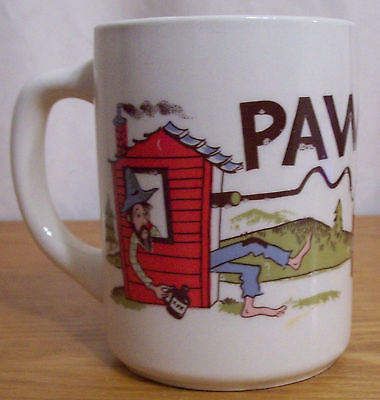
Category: mug